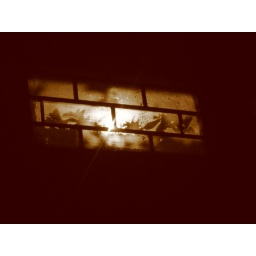
.......And through the window in the wall, come streaming in on sunlight wings,a million bright ambassadors of morning.........-echoes, pink floyd